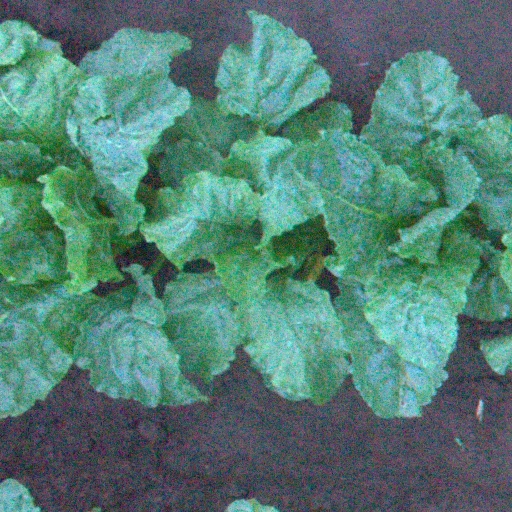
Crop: sugar beet